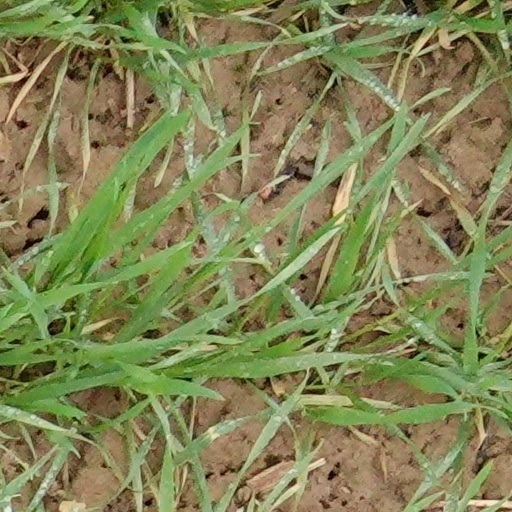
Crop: wheat